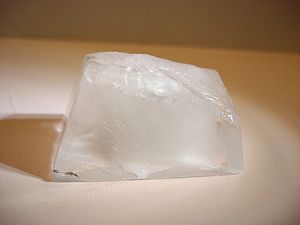
Isterning
En isterning
"Isterninger er små terningformede stykker is, som bruges til at nedkøle læskedrikke. Isterninger foretrækkes ofte frem for knust is, fordi de smelter langsommere; De er standard i de cocktails, som kræver is, hvorefter drinken siges at være ""on the rocks.""